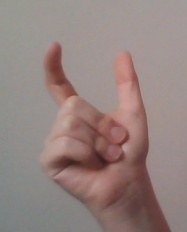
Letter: nun